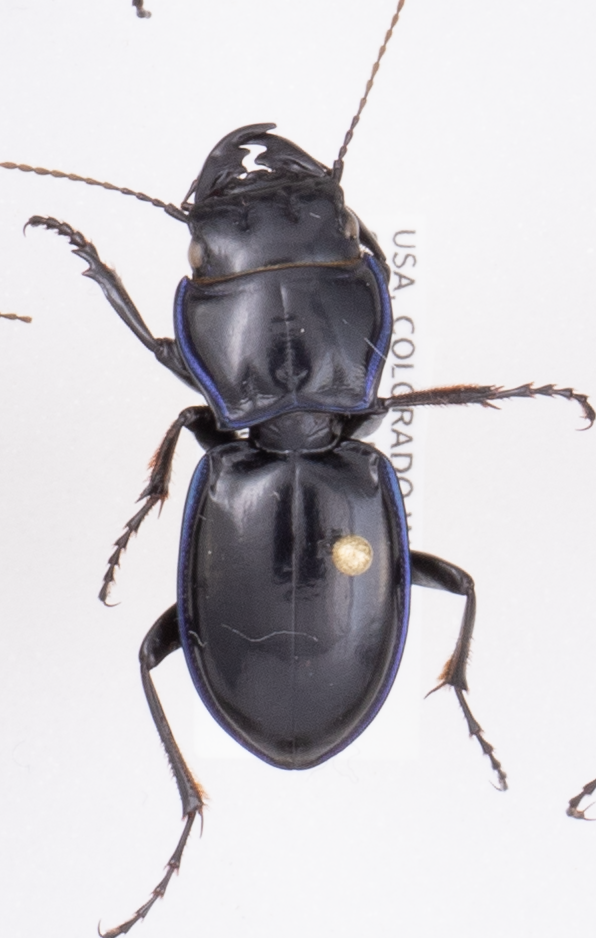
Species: Pasimachus elongatus
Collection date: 2018-07-05
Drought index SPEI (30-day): -0.198
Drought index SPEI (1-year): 0.06
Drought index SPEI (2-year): -0.46